Taltemsen

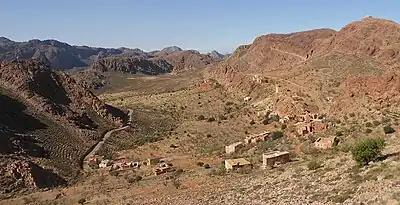
A view of the village

Taltemsen (Berber : ⵜⴰⵍⵜⵎⵙⵏ "taltmsn") is a small Berber village located in the region of Souss-Massa in Morocco. According to the 2004 census, it has about 55 inhabitants.